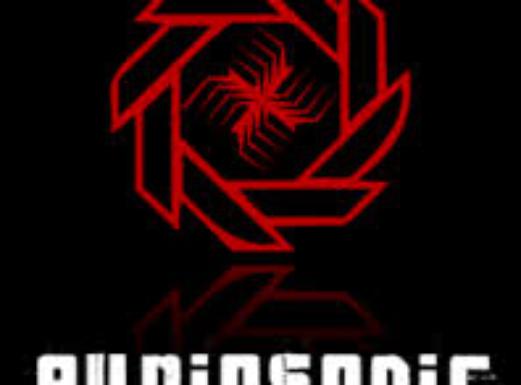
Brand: Audiosonic
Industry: Electronic